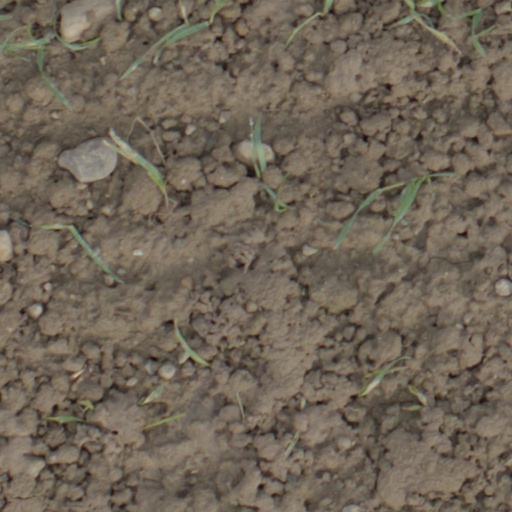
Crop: wheat